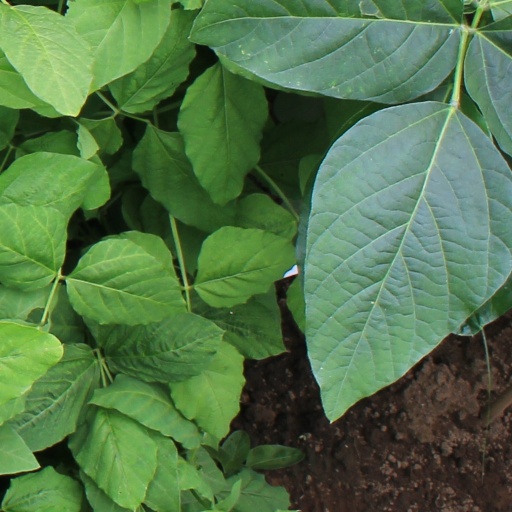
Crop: soybean